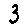
Label: 3